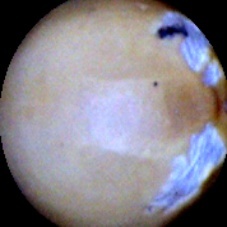
Label: Skin-damaged